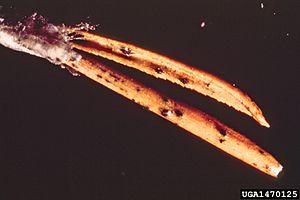
Fructification (pycnidia) du champignon sur aiguilles de pin rouge, Forêt d'état de Chippewa dans l'Utah, Etats-Unis, Décembre 1970
Sphaeropsis sapinea Dyco et Sutton est une espèce de champignons ascomycètes, dont la position taxonomique est encore discutée.